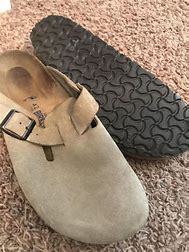
Brand: Birkenstock
Model: 100